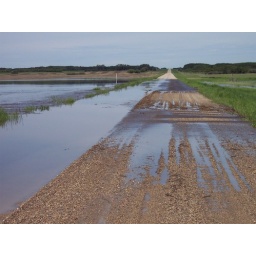
The water was running over the road after the 5 inches of rain .